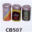
Label: can